Nancy Canal

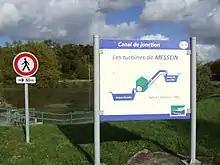
Canal de Jonction de Nancy

The Canal de jonction de Nancy (also "Embranchement de Nancy") is a canal in eastern France. It forms a connection between the Canal des Vosges at Richardménil and the Canal de la Marne au Rhin at Laneuveville-devant-Nancy. It was closed due to a collapsed embankment, but it was reopened in 2012. It is 10.2 km long with eighteen locks.